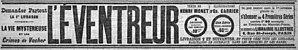
Publicité parue dans le Petit Parisien du 9 novembre 1897 pour ""L'Eventreur"", texte de Henri Monet, illustrations d'Ed. Carrier. Au sujet de l'affaire Joseph Vacher"
Joseph Vacher, surnommé le « tueur de bergers » ou le « Jack l'Éventreur du Sud-Est », né à Beaufort le 16 novembre 1869 et exécuté à Bourg-en-Bresse le 31 décembre 1898, est un sergent réformé devenu vagabond, considéré, après Martin Dumollard, comme l'un des premiers tueurs en série français.